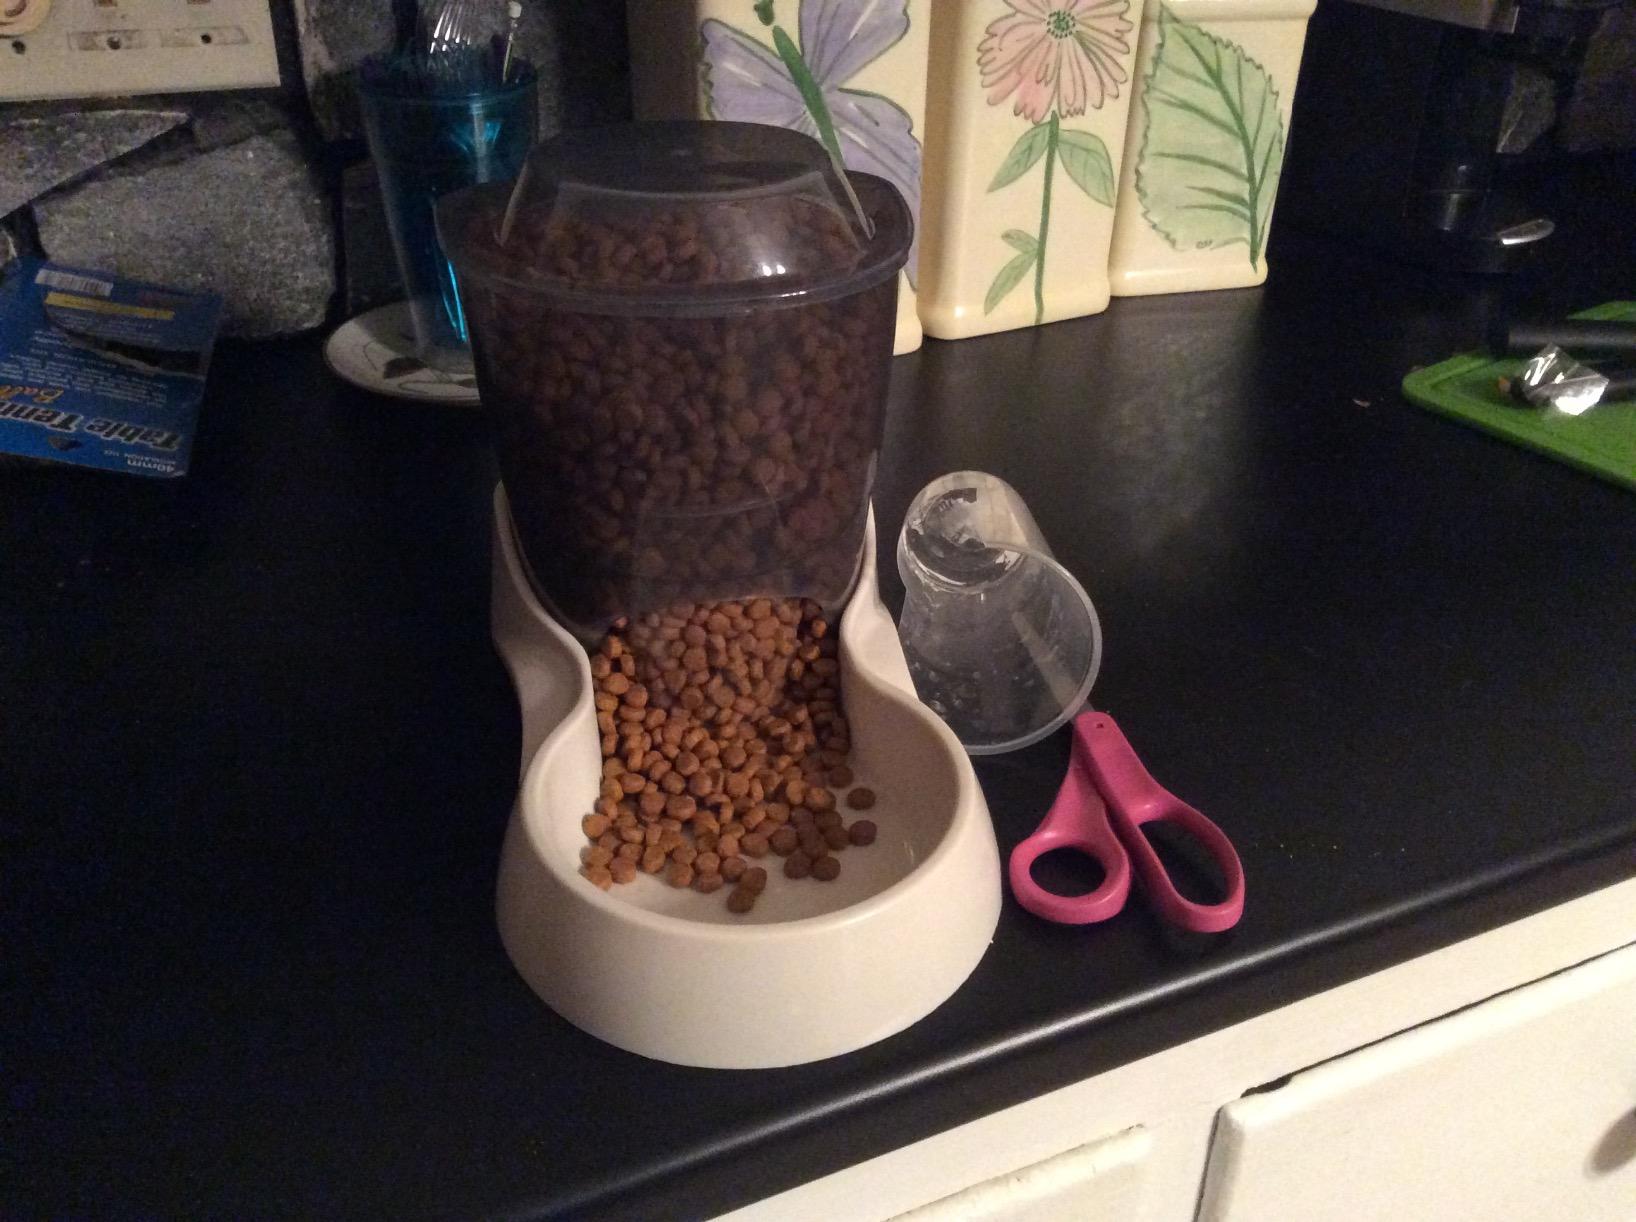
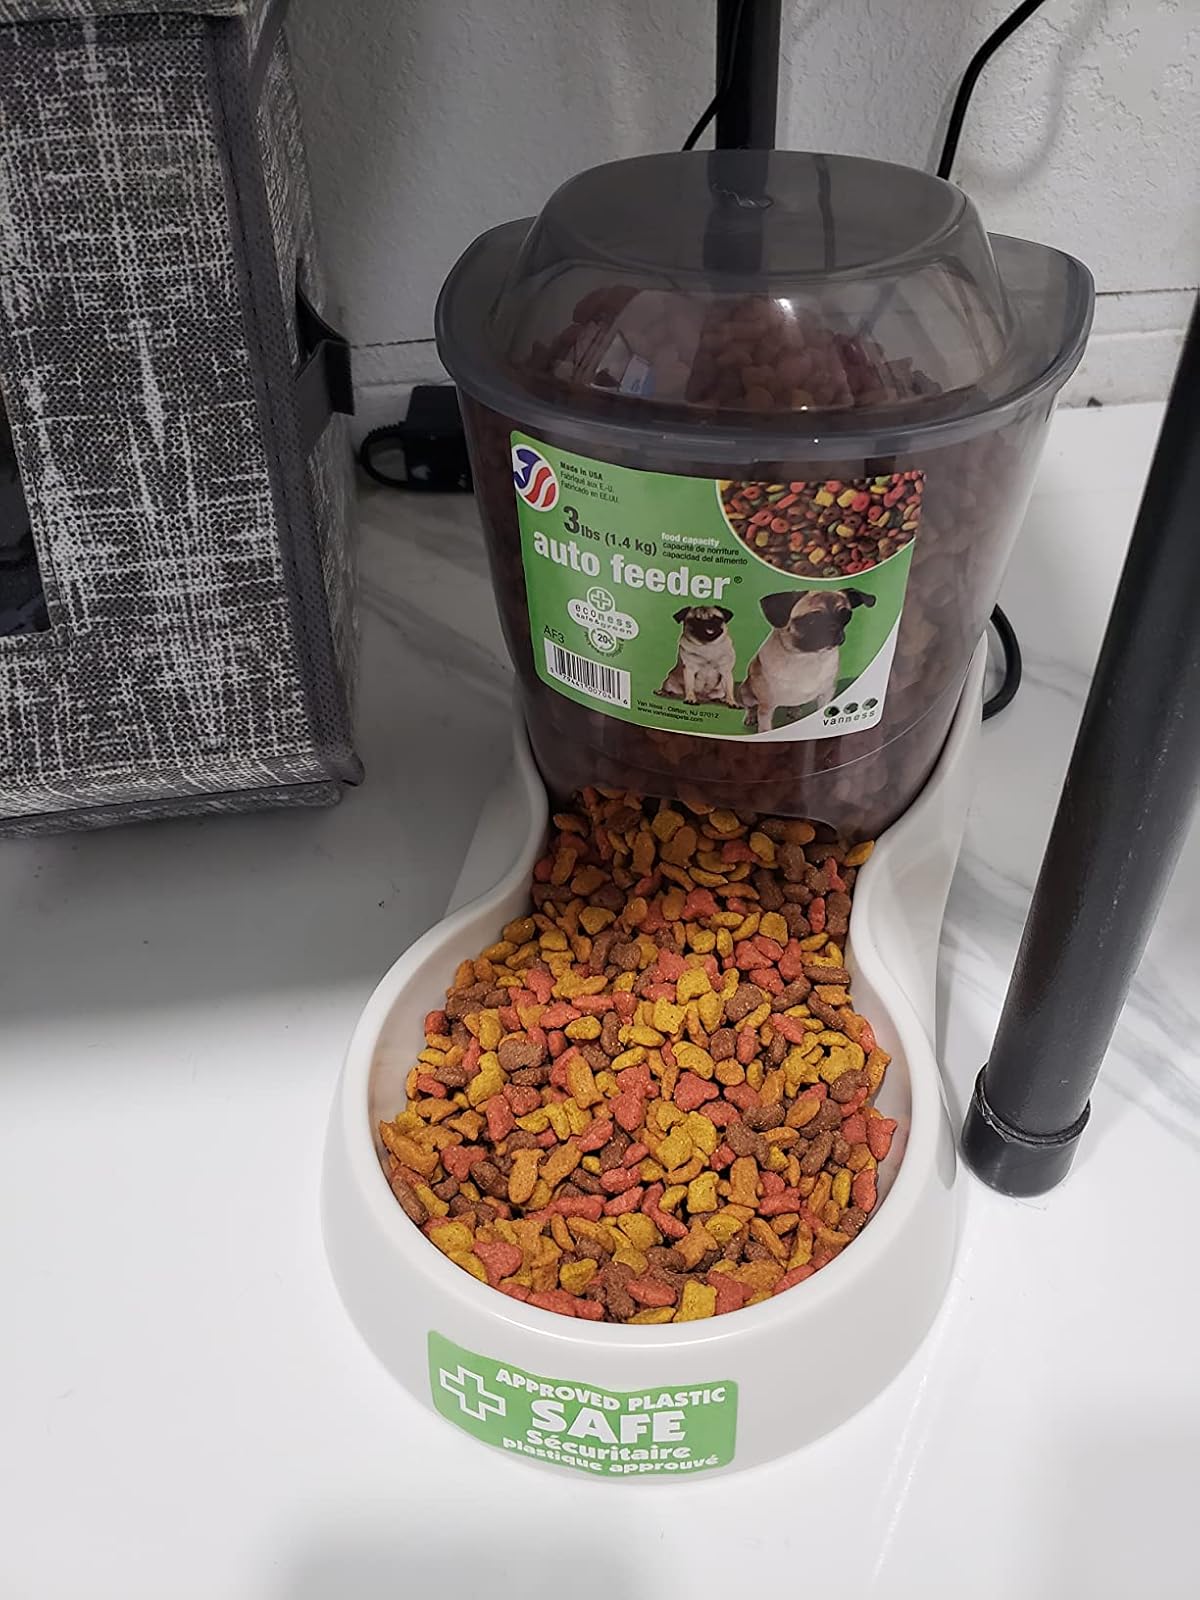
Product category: items_feeder
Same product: yes